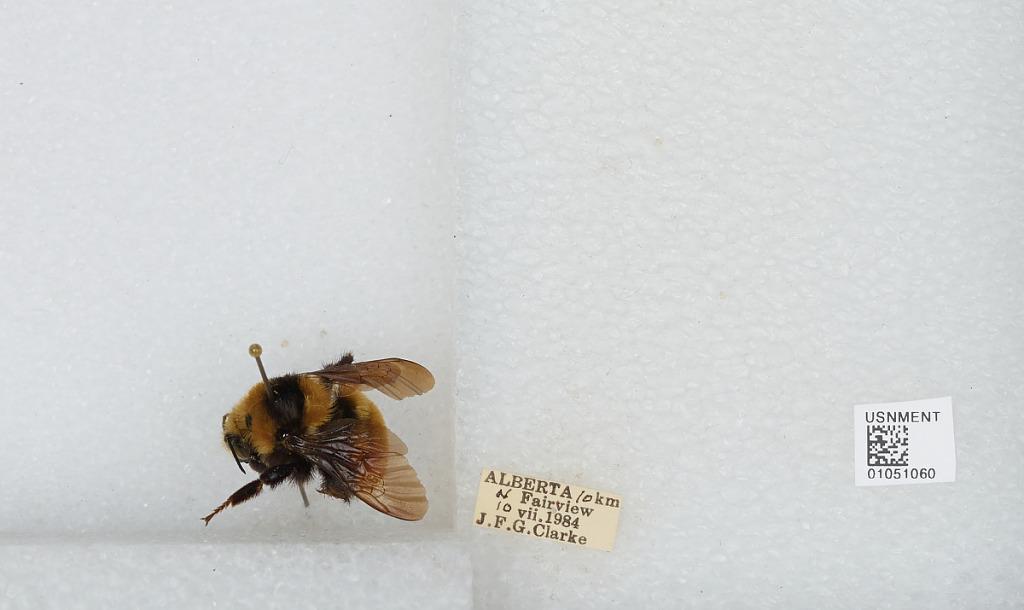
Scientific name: Bombus sp.
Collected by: J. Clarke
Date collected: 1984-7-10
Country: Canada
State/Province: Alberta
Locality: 10 Km North of Fairview
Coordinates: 56.1564, -118.4